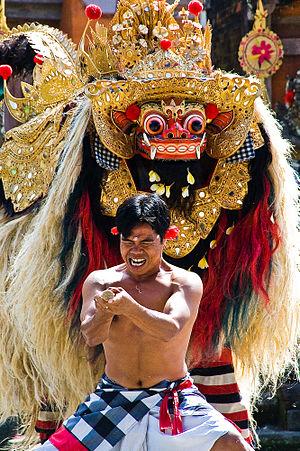
Barong est une créature mythologique balinaise ressemblant à un lion. Il est le Banaspati rajah, chef des forces du bien et ennemi de Rangda, la reine démon, chef d'une armée de sorcières. La bataille entre Barong et Rangda représente la lutte éternelle du bien et du mal et est figurée par la danse du Barong.